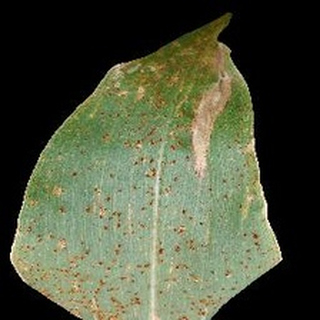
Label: corn_common_rust